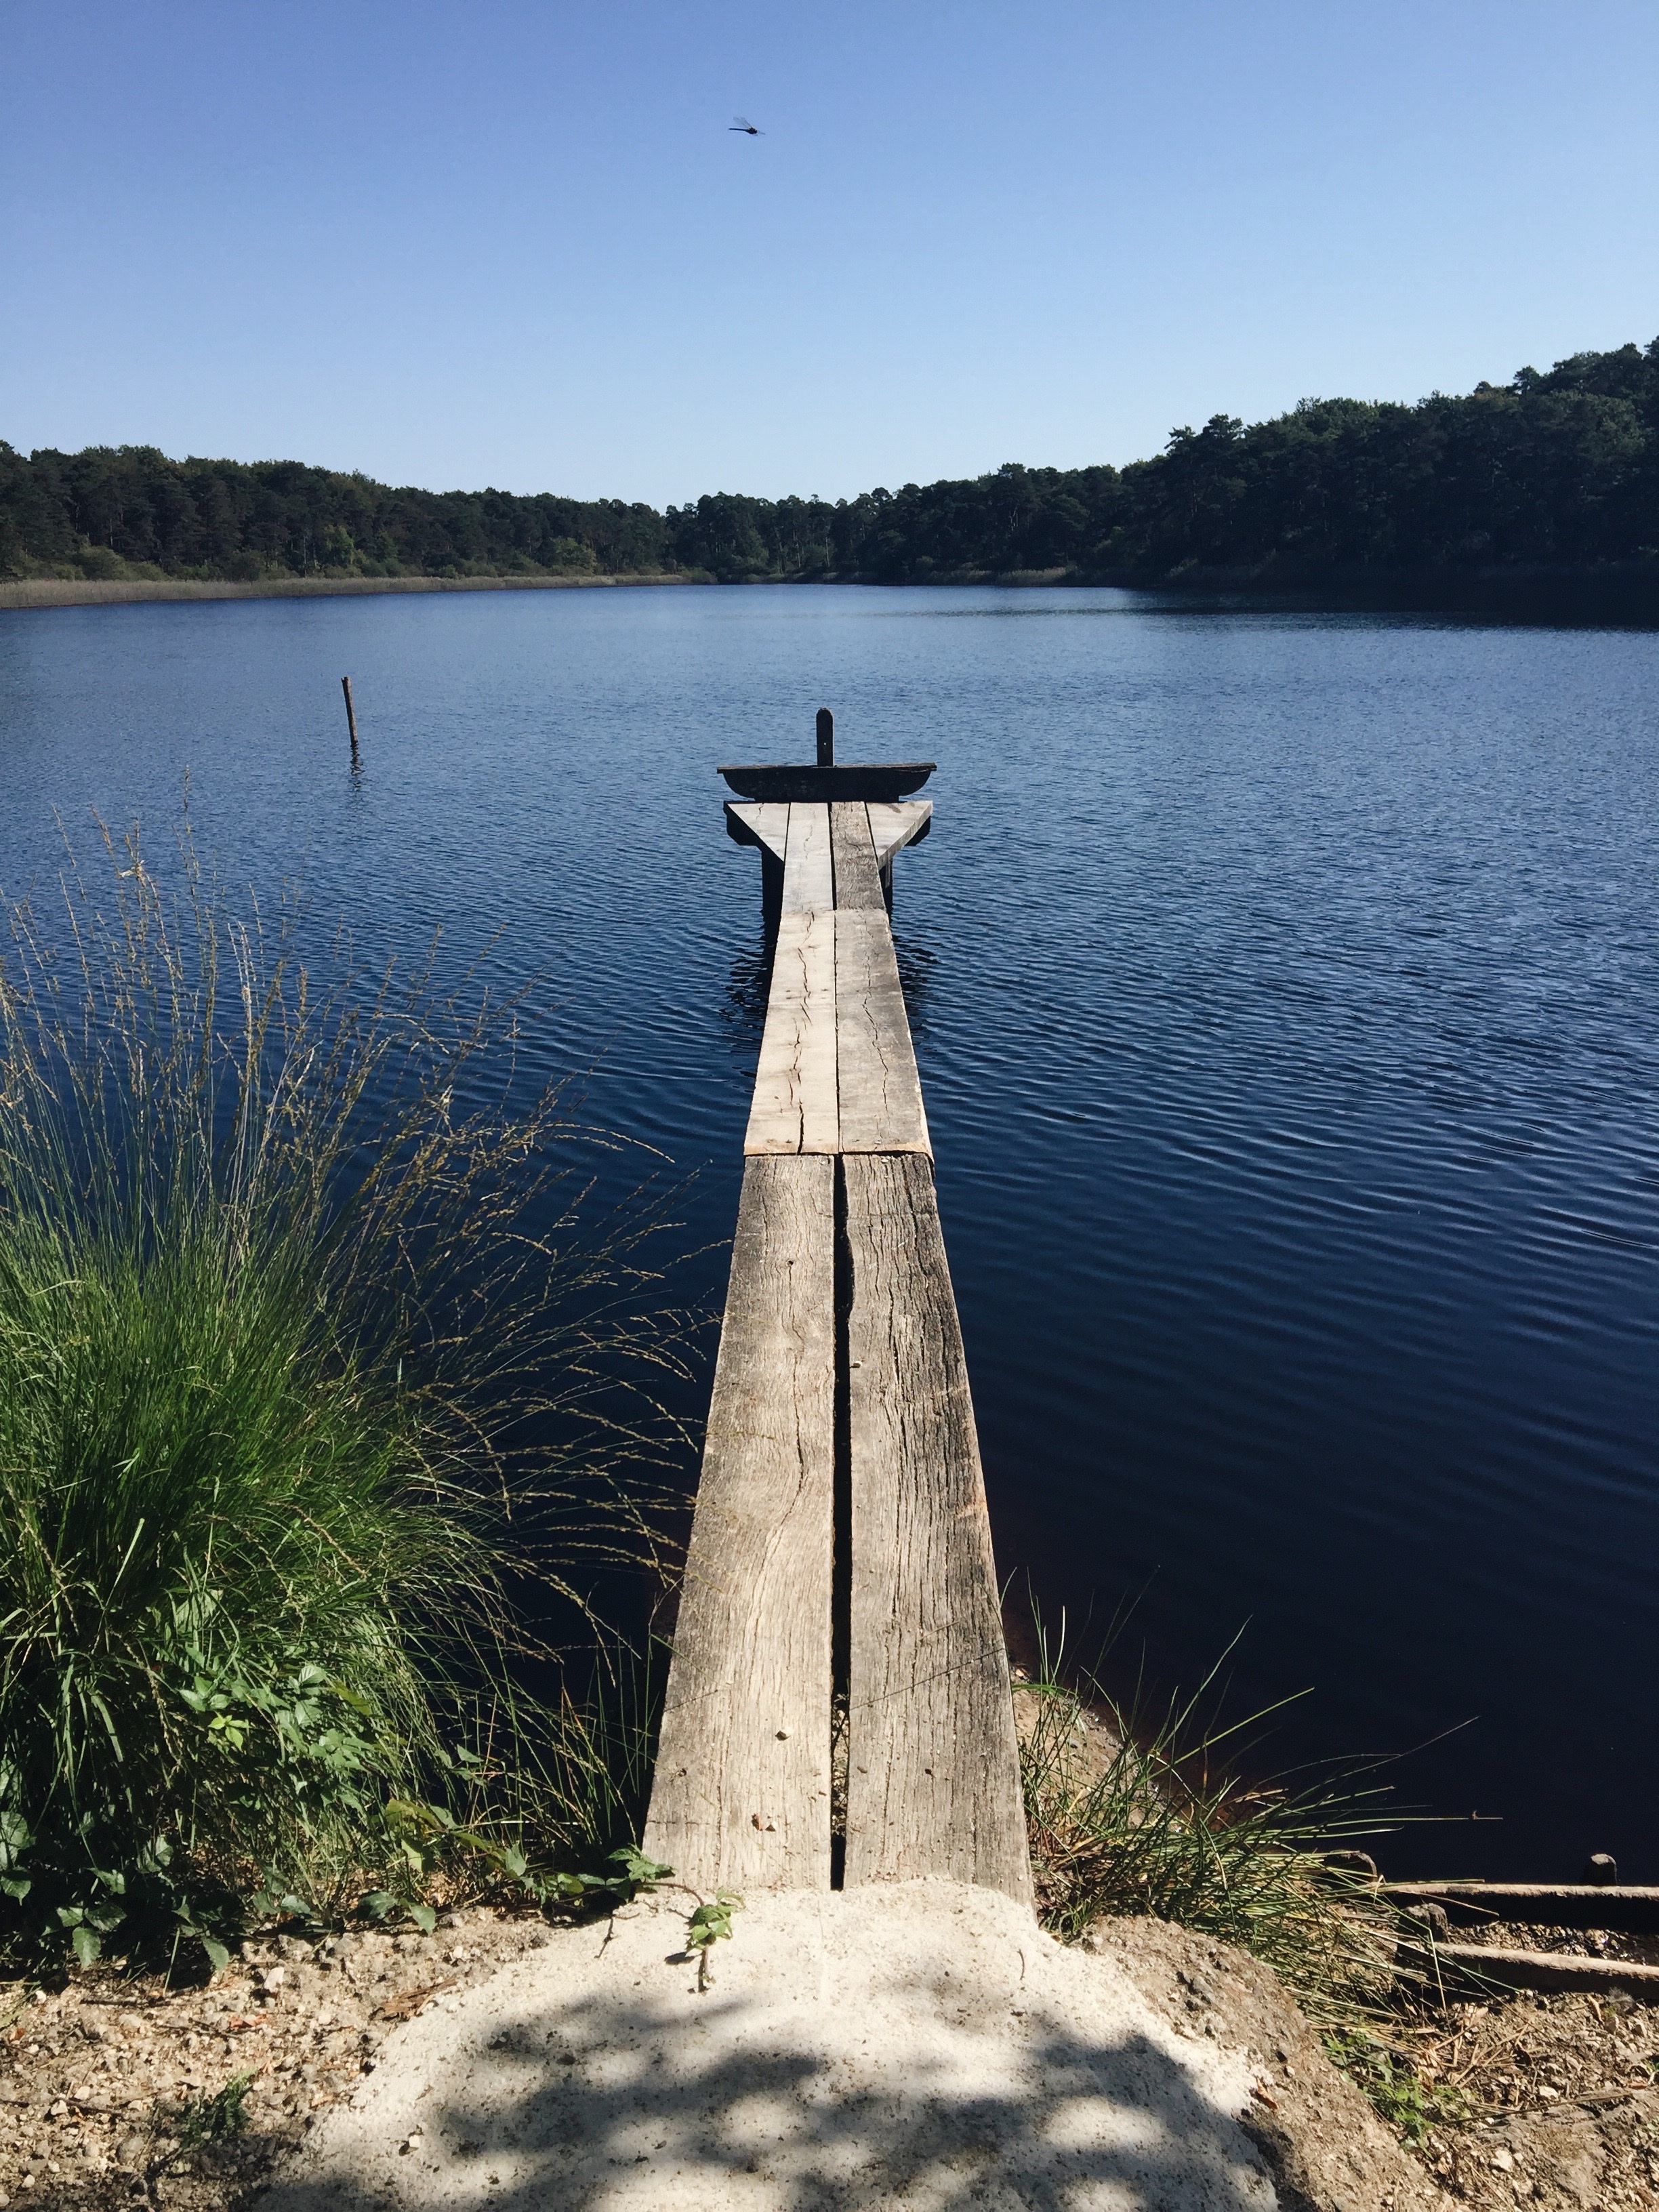
sea, coast, tree, water, nature, bridge, lake, reflection, tower, reservoir, body of water, loch